Beyond Capricorn

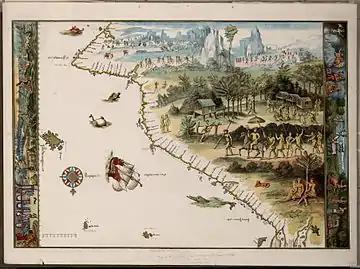
The Terra Java section of the Vallard atlas, which is identified by Peter Trickett as the east coast of Australia. South is at the top.

The title of the book refers to the sixteenth century Dieppe maps of France which in part show land in a continent extending south of the Tropic of Capricorn that is in the area of Australia. Trickett claims that the Portuguese were the first Europeans to discover Australia, between 1519 and 1523, well before the first recognised landfall of Europeans in Australia in 1606 by Willem Janszoon. According to Trickett, a 1520 expedition searching for gold and led by Diogo Pacheco (a relative of Duarte Pacheco), may have been the first Europeans to sight Australia, in the present-day Kimberley region of Western Australia. Using an account from João de Barros's "Décadas da Ásia", a 1786 history of the Portuguese empire in Asia, Trickett argues Pacheco was killed at Napier Broome Bay, in a battle with Aborigines. Trickett claims the Carronade Island cannons originate from this voyage.